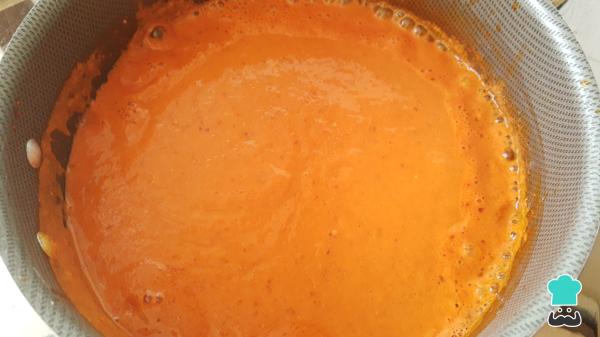
En una olla calienta unas dos cucharadas de aceite, vacía la salsa y cocina por 3 minutos. Sazona la salsa con sal y pimienta al gusto y deja hervir por unos 5 minutos más.